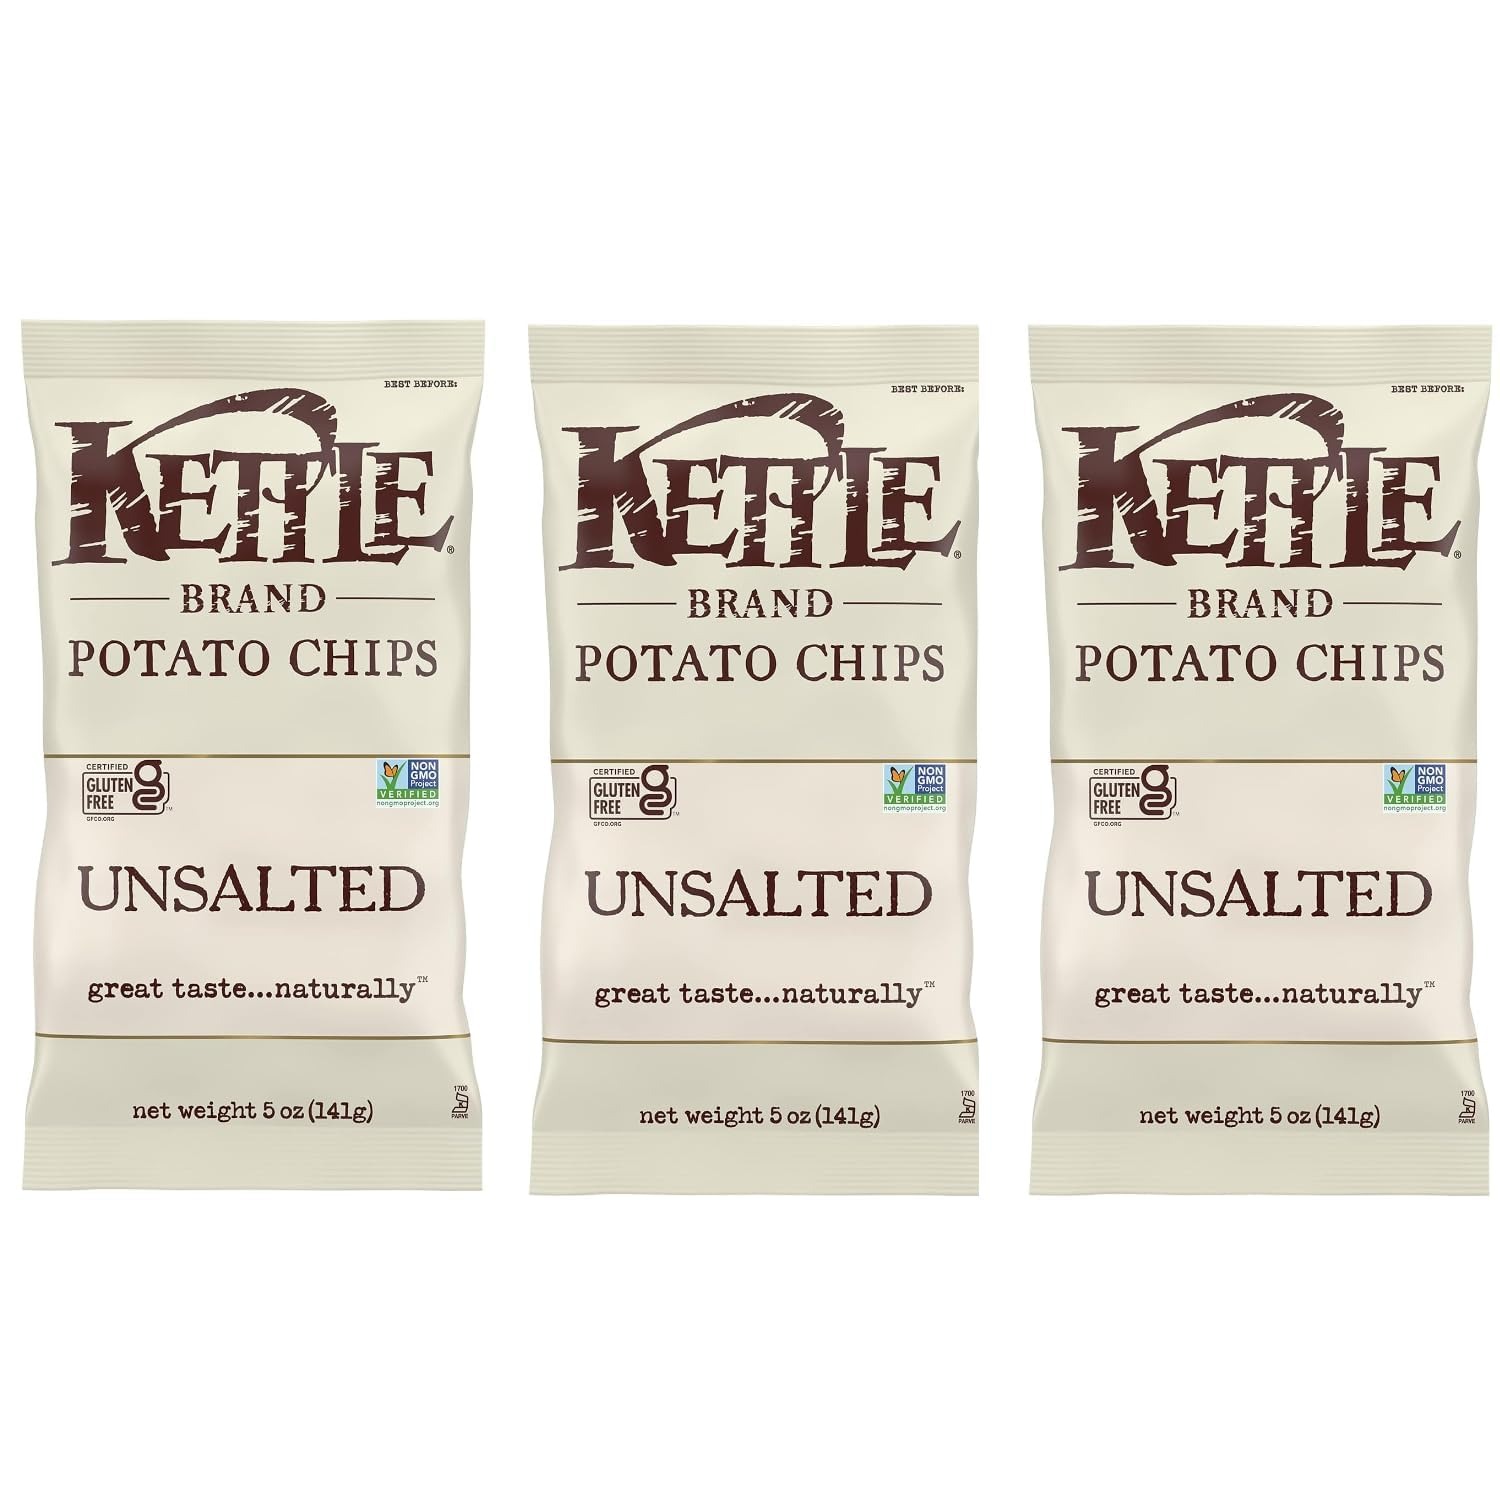
Item Name: Kettle Chips Unsalted 8.5 Ounce (Pack of 3)
Bullet Point: Kettle Chips Unsalted 8.5 Ounce (Pack of 3)
Product Description: Kettle Chips Unsalted 8.5 Ounce (Pack of 3)
Value: 25.5
Unit: Ounce

Price: 38.43